Chamberlain (office)

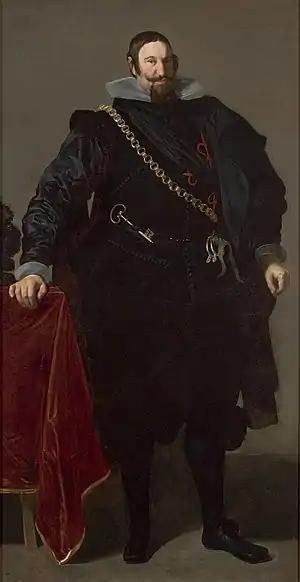
Gaspar de Guzmán, Count of Olivares, painting by Diego Velázquez, 1624. In the covenant of the royal favourites is the Chamberlain's key.

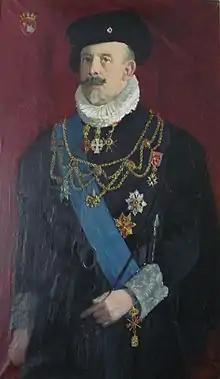
Christopher Count of Paus: appointed papal chamberlain by Pope Benedict XV in 1921. Painting in Spanish Renaissance style.

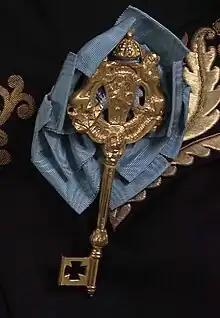
The key of a Chamberlain at the Royal Court of Norway

A chamberlain (Medieval Latin: "cambellanus" or "cambrerius", with charge of treasury "camerarius") is a senior royal official in charge of managing a royal household. Historically, the chamberlain superintends the arrangement of domestic affairs and was often also charged with receiving and paying out money kept in the royal chamber. The position was usually awarded as an honour to a high-ranking member of the nobility (nobleman) or the clergy, often a royal favourite. Roman emperors appointed this officer under the title of "cubicularius". The Chamberlain of the Holy Roman Church enjoys very extensive powers, having the revenues of the papal household under his charge. As a sign of their dignity, chamberlains bore a key, which in the seventeenth century was often silvered, and actually fitted the door-locks of chamber rooms. Since the eighteenth century, it has turned into a merely symbolic, albeit splendid, rank-insignia of gilded bronze. In many countries there are ceremonial posts associated with the household of the sovereign.